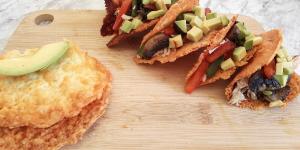
tortillas de queso keto